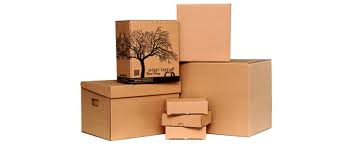
Label: cardboard